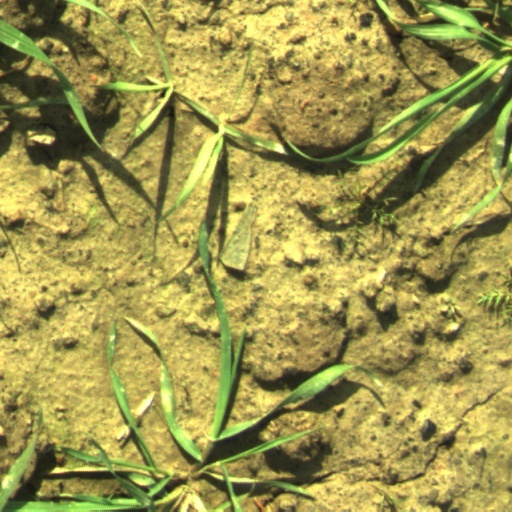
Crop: wheat